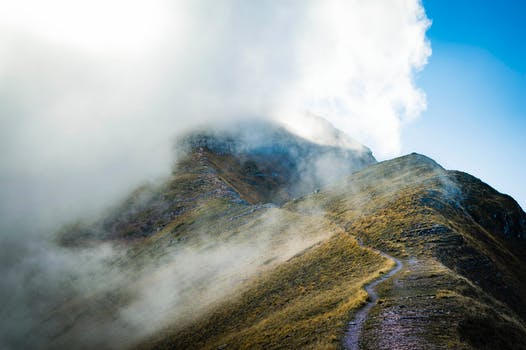
Label: No Watermark